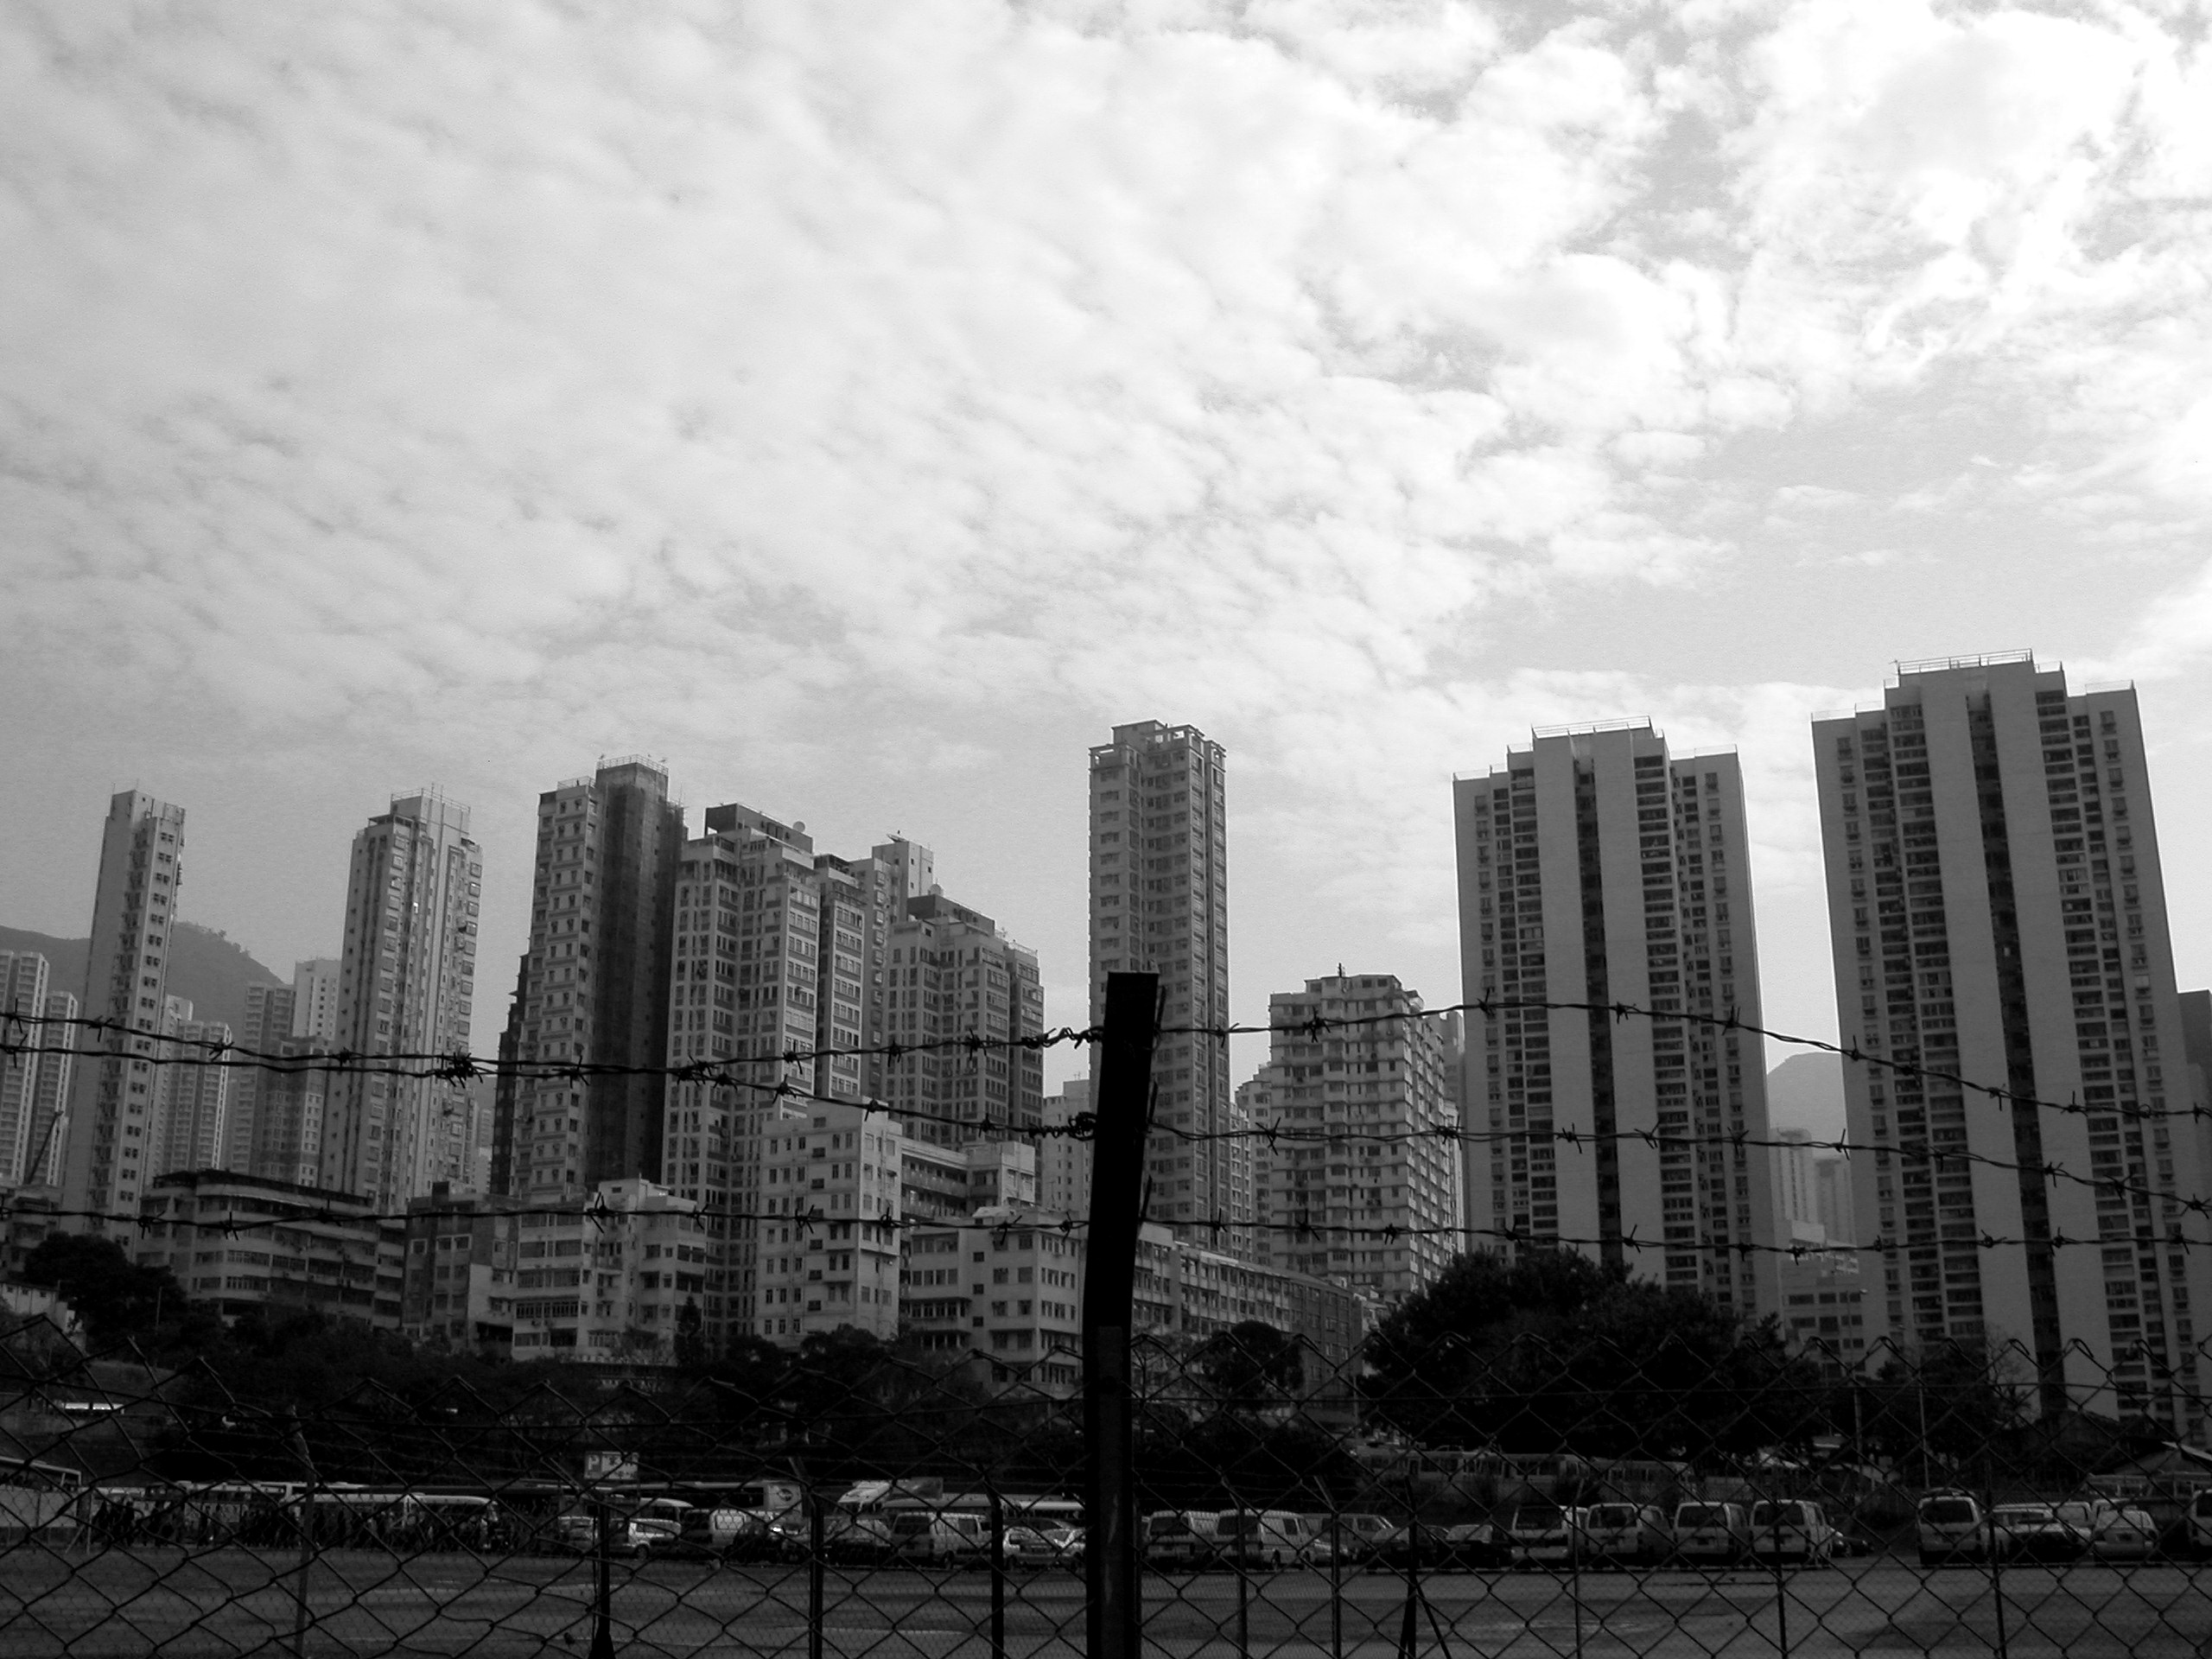
black and white, skyline, city, skyscraper, cityscape, downtown, line, monochrome, tower block, hong kong, metropolis, urban area, monochrome photography, residential area, atmospheric phenomenon, human settlement, metropolitan area